15 Union Square West

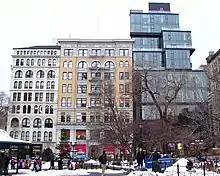
Viewed from Union Square. Left to right: Lincoln Building, Spingler Building, 15 Union Square West

By 1952 it was owned by Amalgamated Bank. After a fatal accident where a pedestrian was struck by a falling piece of cast iron, they stripped the original façade and covered it with white brick. The building then stood unchanged for more than 50 years.